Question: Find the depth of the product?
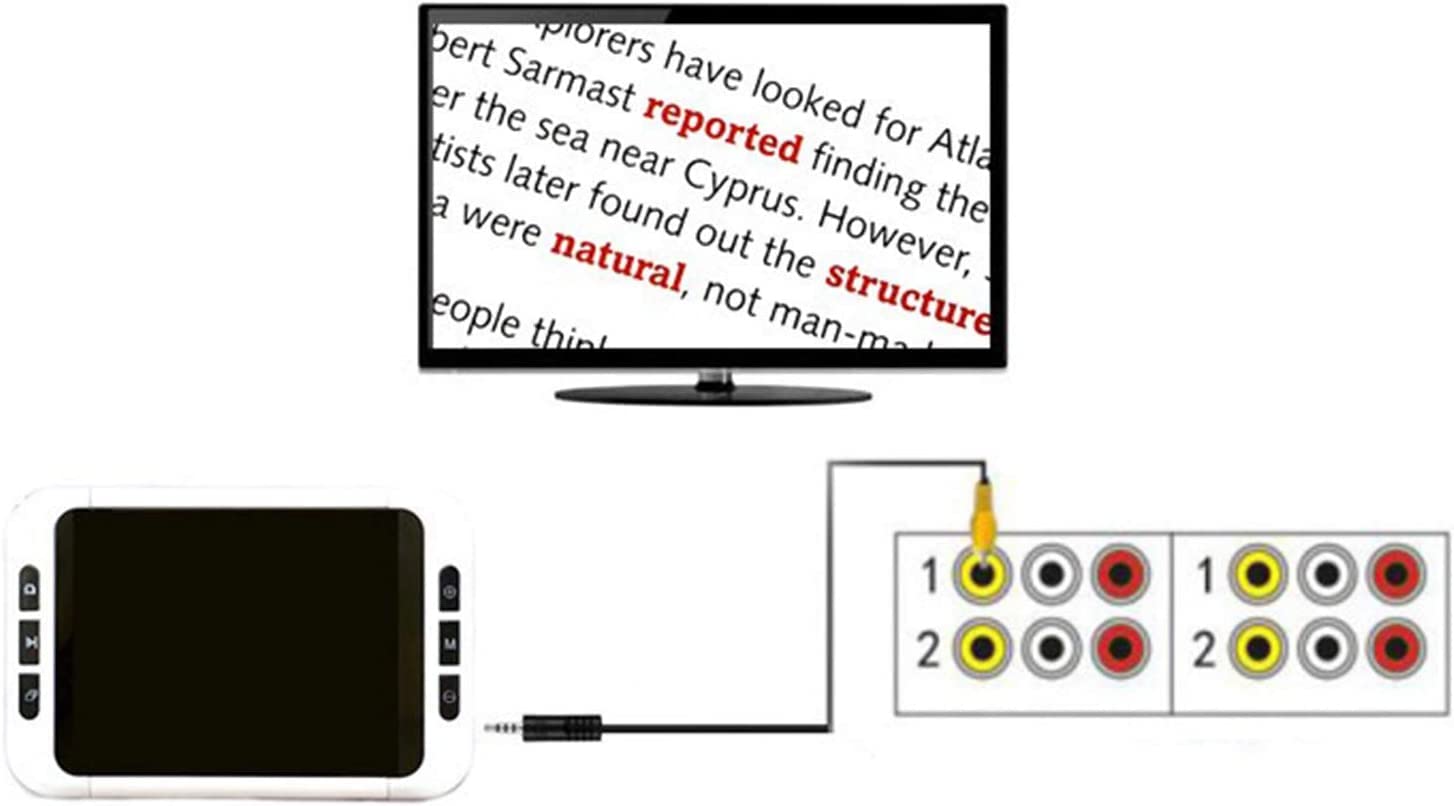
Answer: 2.0 inch